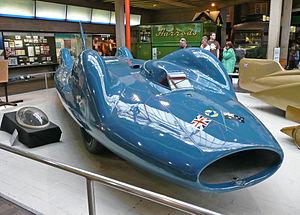
Le Bluebird-Proteus CN7 était une voiture qui brisa le record de vitesse sur terre. Elle fut conduite par Donald Campbell et fut construite en 1960 et reconstruite en 1962.
Le Musée national automobile de Beaulieu situé à Beaulieu dans le comté de Hampshire en Grande-Bretagne a été créé en 1952 par Edward Douglas-Scott-Montagu, 3ᵉ baron Montaigu de Beaulieu.
Une voiture à moteur d'avion est une automobile propulsée par un moteur conçu pour une utilisation dans un avion. La plupart de ces voitures furent construites pour la course, et beaucoup ont tenté de définir des records de vitesse terrestre mondiaux.